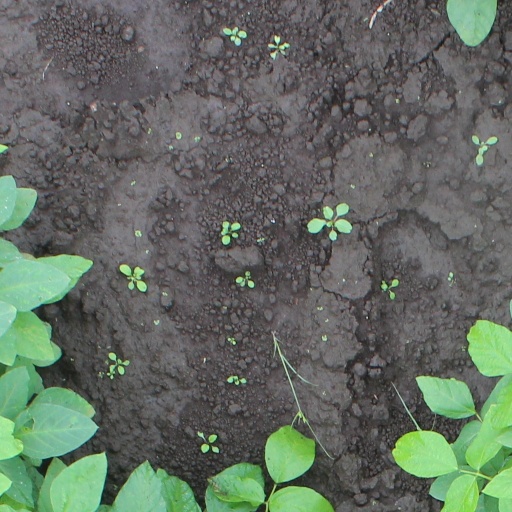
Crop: soybean